Fluorite

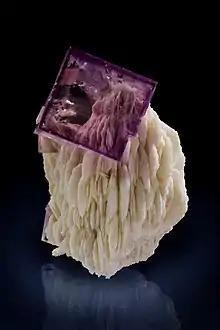
Fluorite on barite from the Berbes mine, Ribadesella, Asturias (Spain).  Fluorite crystal, 2.2 cm.

In Asturias (Spain) there are several fluorite deposits known internationally for the quality of the specimens they have yielded. In the area of Berbes, Ribadesella, fluorite appears as cubic crystals, sometimes with dodecahedron modifications, which can reach a size of up to 10 cm of edge, with internal colour zoning, almost always violet in colour. It is associated with quartz and leafy aggregates of baryte. In the "Emilio" mine, in Loroñe, Colunga, the fluorite crystals, cubes with small modifications of other figures, are colourless and transparent. They can reach 10 cm of edge. In the "Moscona" mine, in Villabona, the fluorite crystals, cubic without modifications of other shapes, are yellow, up to 3 cm of edge. They are associated with large crystals of calcite and barite.